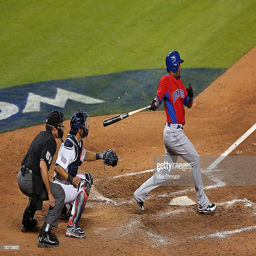
baseball player # hits during a second round game against country .